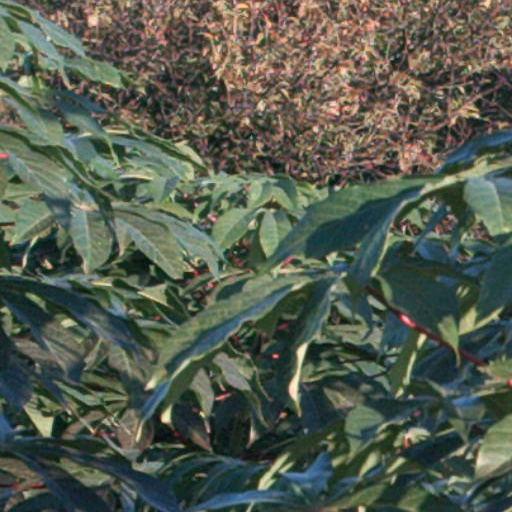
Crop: cassava